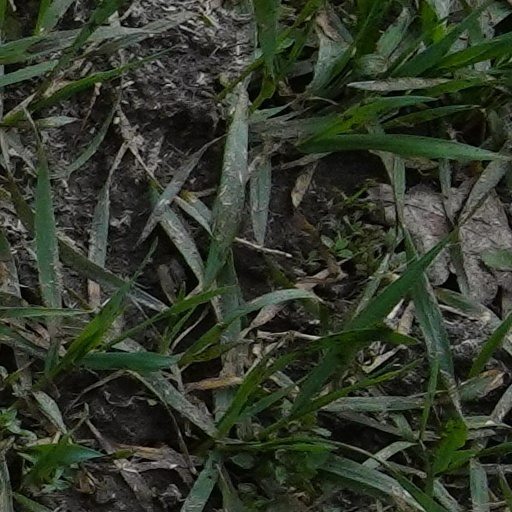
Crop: wheat